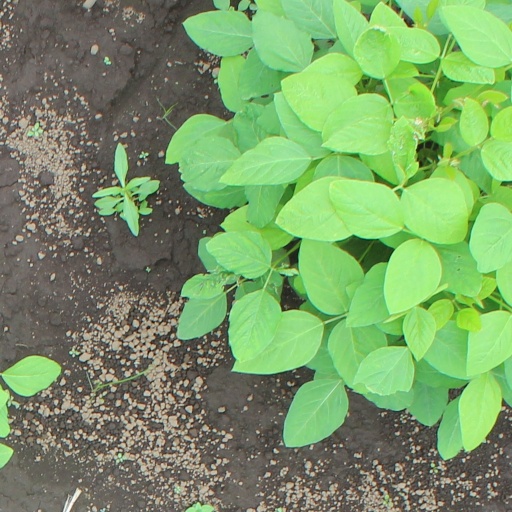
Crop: soybean